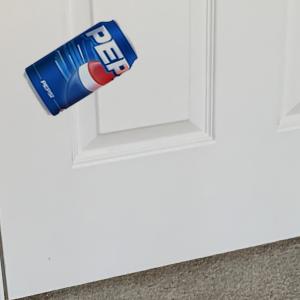
Label: cans